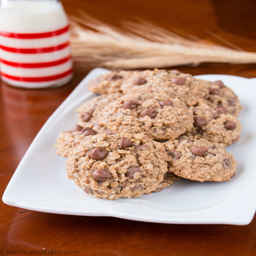
these super soft oatmeal cookies are loaded with chocolate chips and chewy oatmeal .